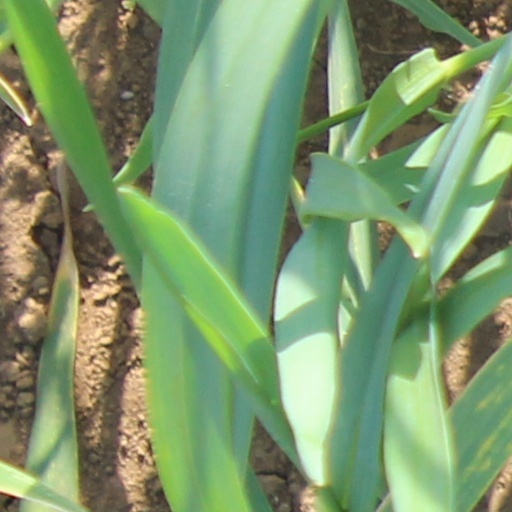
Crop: wheat